South African Class 6E1, Series 8

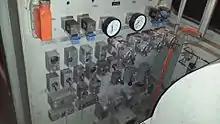
Brake rack in Class 18E no. 18-089

Since the driving cab's noise level had to be below 85 decibels, cab 2 was selected as the Class 18E driving cab primarily based on its lower noise level compared to cab 1, which was closer and more exposed to the compressor's noise and vibration. Another factor was the closer proximity of cab 2 to the low voltage switch panel. The fact that the handbrake was located in cab 2 was not a deciding factor, but was considered an additional benefit.